The Aladdin Company

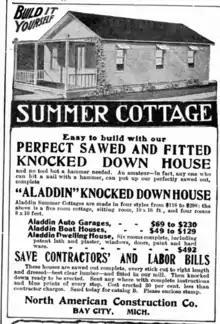
Advertisement for knocked down kits for houses, in "Popular Mechanics", May 1908.

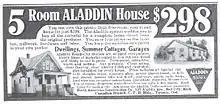
1915 magazine ad

Aladdin was founded by two brothers, W. J. Sovereign and O. E. Sovereign in Bay City, Michigan, after W. J. observed the success of the Brooks Boat Mfg. Co. in selling knock-down boats. The company began by selling boat houses, garages and summer cottages.